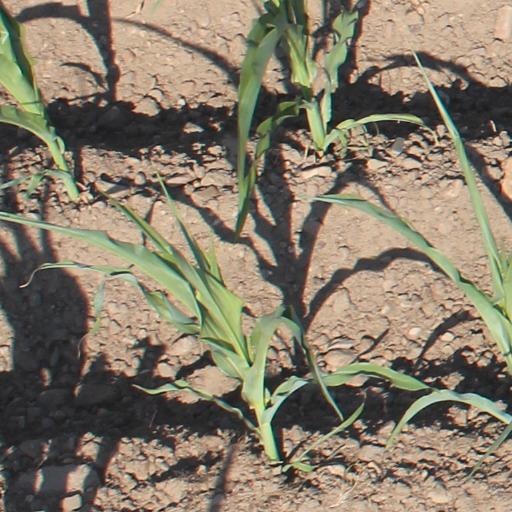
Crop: maize; corn